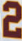
Number: 2